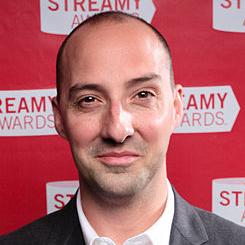
Age: 39